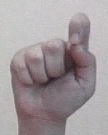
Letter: fa